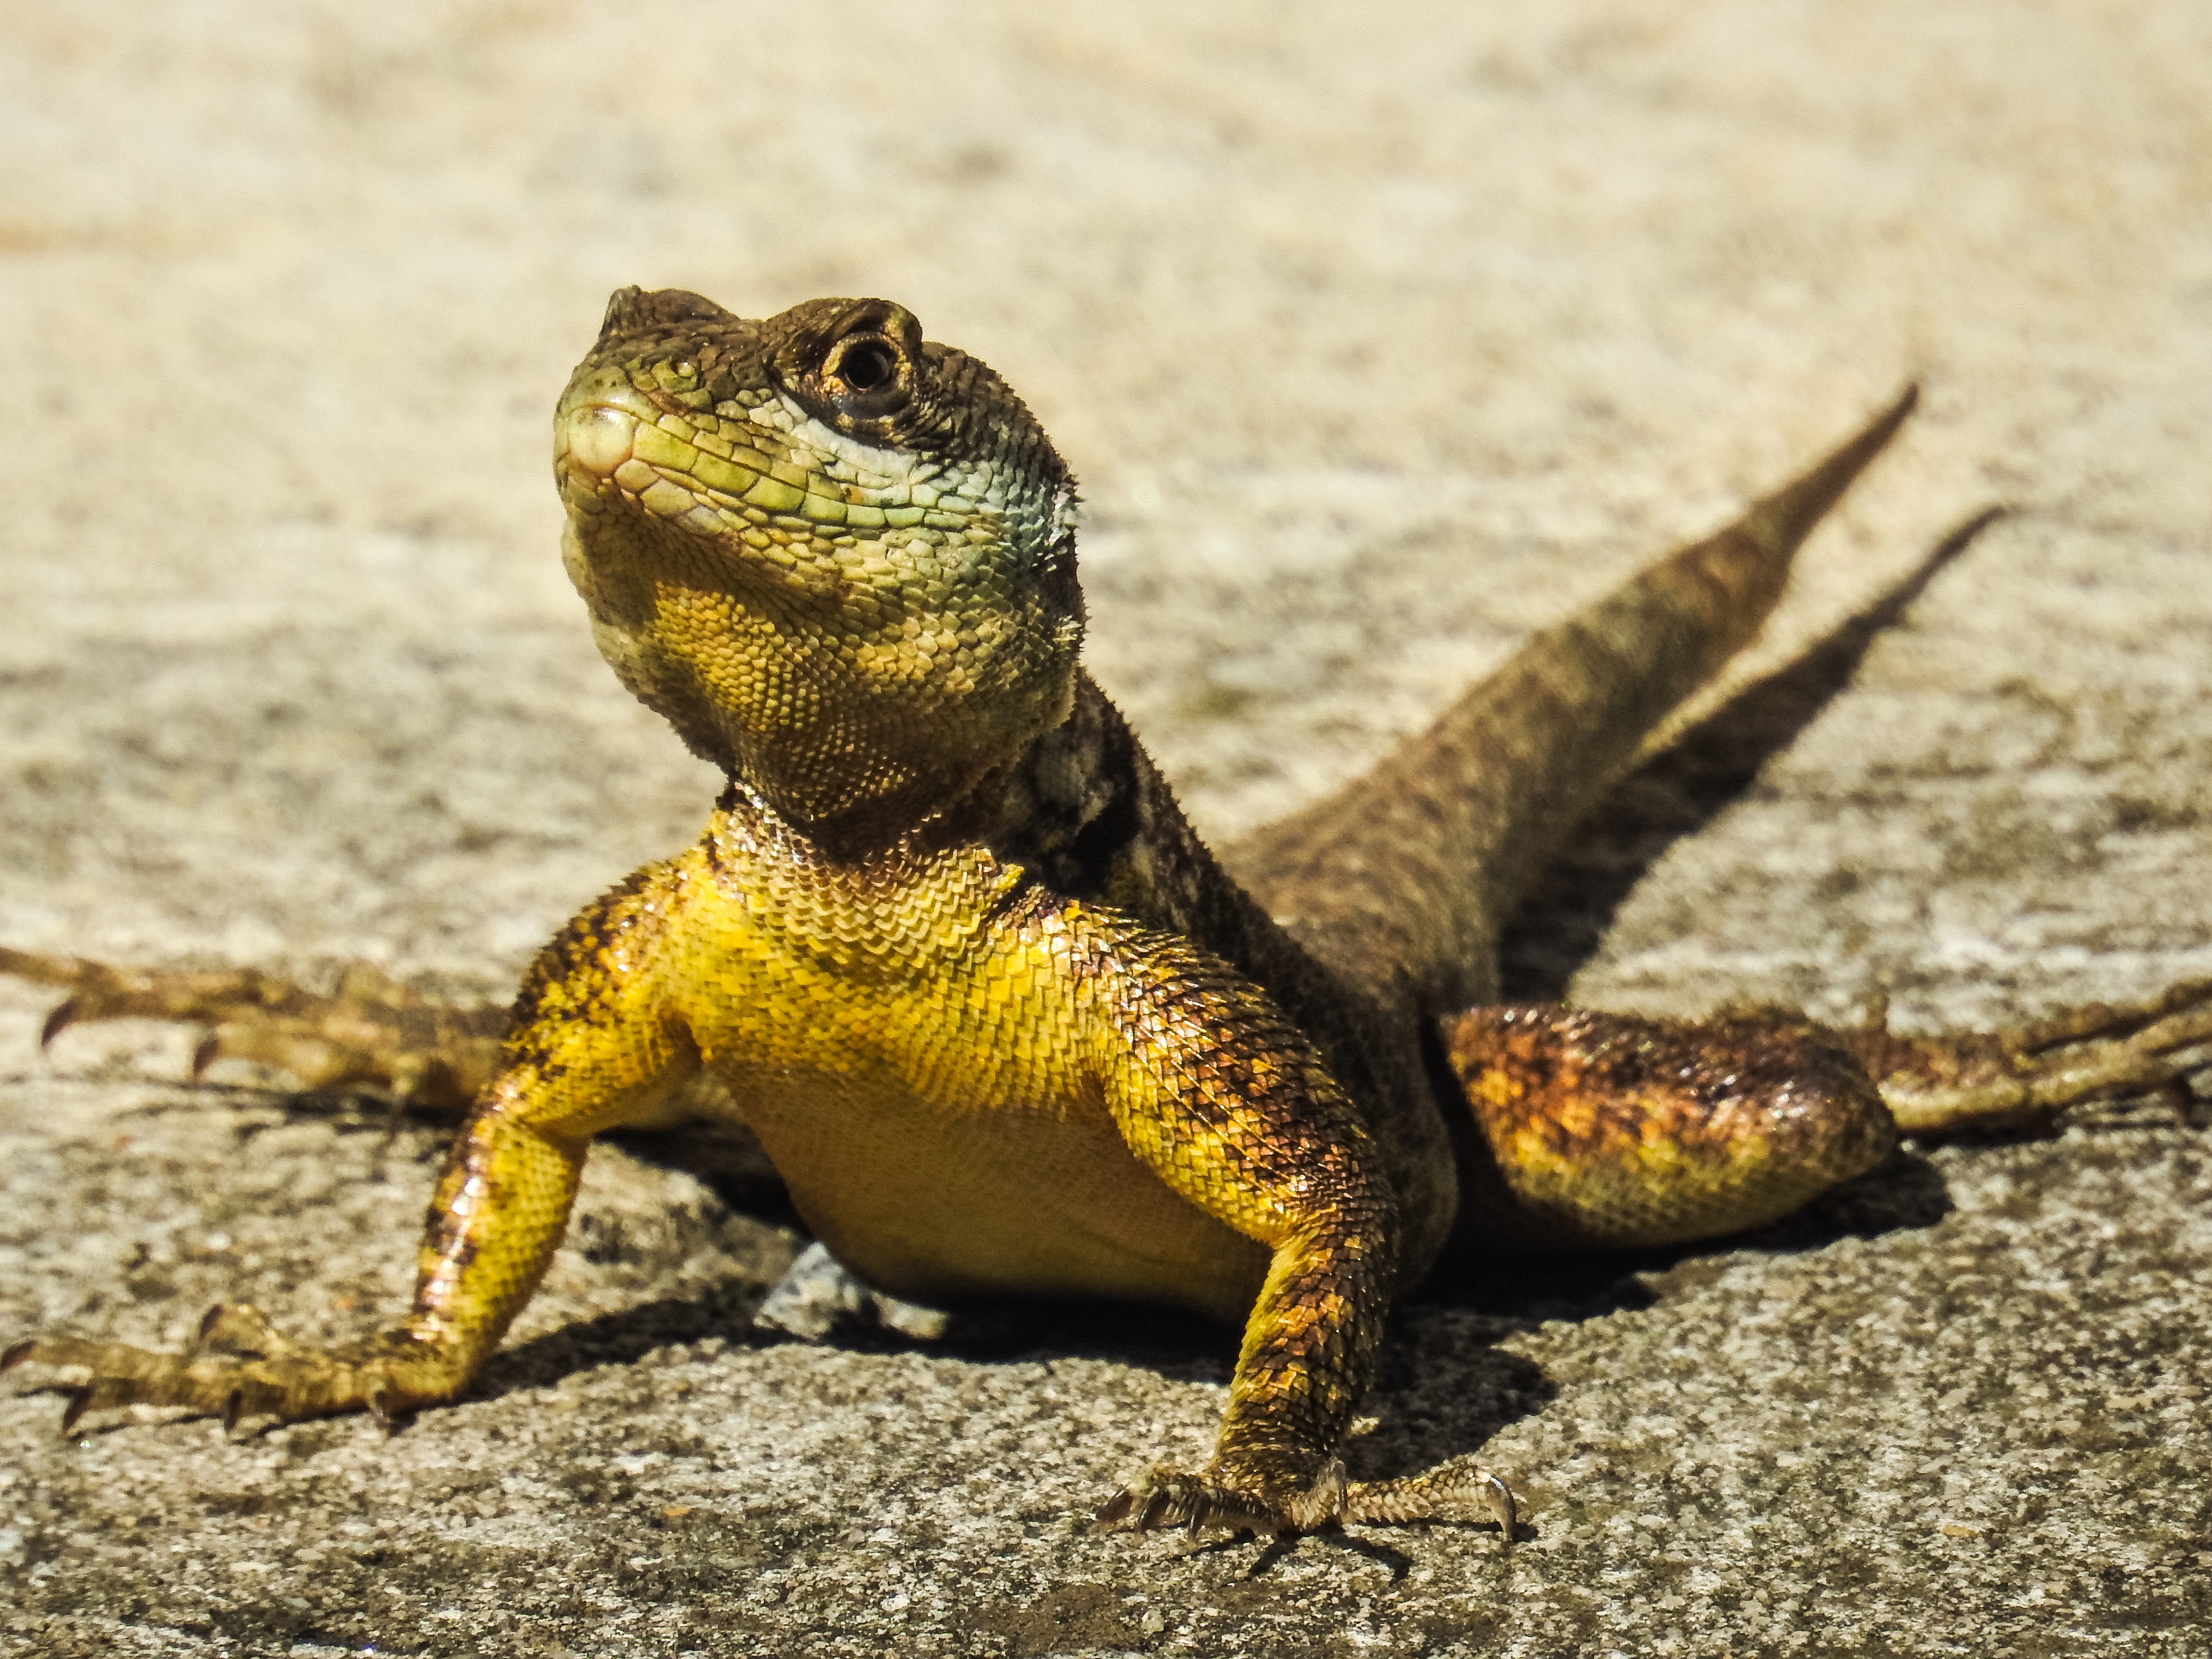
nature, animal, looking, wildlife, wild, sunbathing, reptile, fauna, lizard, zoology, vertebrate, creature, agamidae, agama, tuned, of profile, scaled reptile, lacertidae